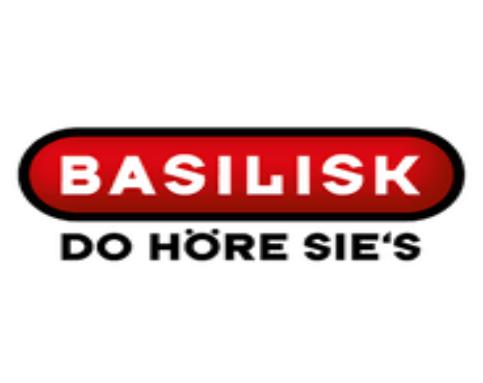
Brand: basilisk
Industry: Others